Māori protest movement

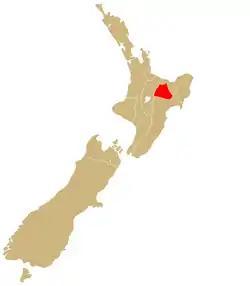
Approximate area of the Urewera mountain range.

Te Mana Motuhake o Tuhoe is a group which includes the Tūhoe leader Tāme Iti. The group has held numerous campaigns highlighting the rights of the Tūhoe people. The ideology of the group is based on self-government as a base principle of democracy and that Tūhoe has the democratic right to self-government. Tūhoe were not signatories of the Treaty of Waitangi, and have always maintained a right to uphold uniquely Tūhoe values, culture, language and identity within their homelands.